Attenborough railway station

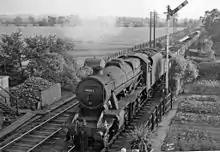
Down freight train approaching the station in 1961

When sectorisation was introduced in the 1980s, the station was served by Regional Railways until the privatisation of British Rail.